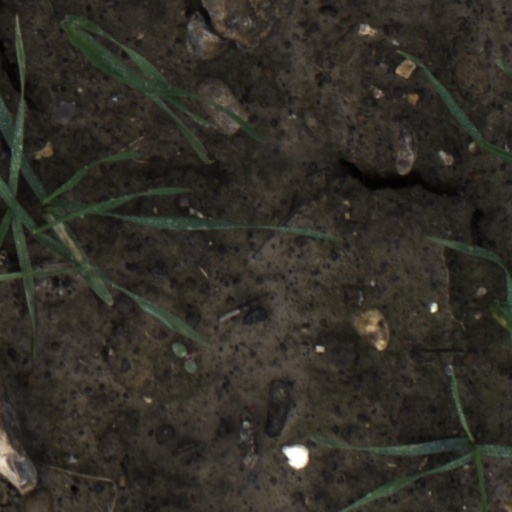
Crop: wheat